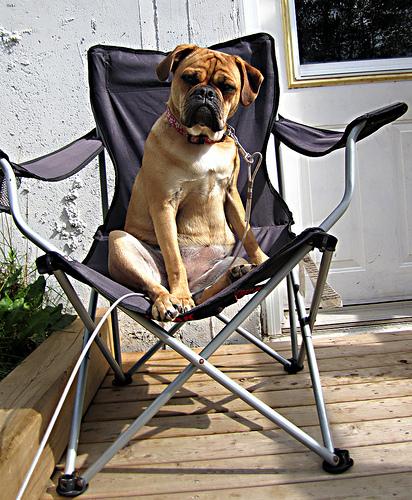
Breed: pug